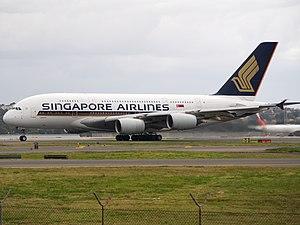
L'Airbus A380 est un avion de ligne civil très gros-porteur long-courrier quadriréacteur à double pont, produit par Airbus. Les éléments sont fabriqués et assemblés dans différents pays de l'Union européenne ; les principaux le sont en France, en Allemagne, en Espagne et au Royaume-Uni. D'autres pièces proviennent d'autres pays, dont la Belgique, et l'assemblage final est réalisé sur le site de Toulouse, en France.